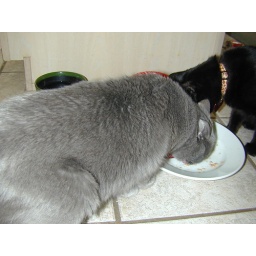
song maddie photographer kid cat cats grey black Pictures taken by Maddie of her cats.